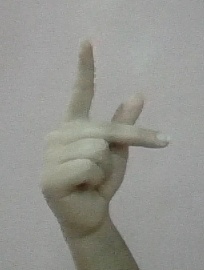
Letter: dha